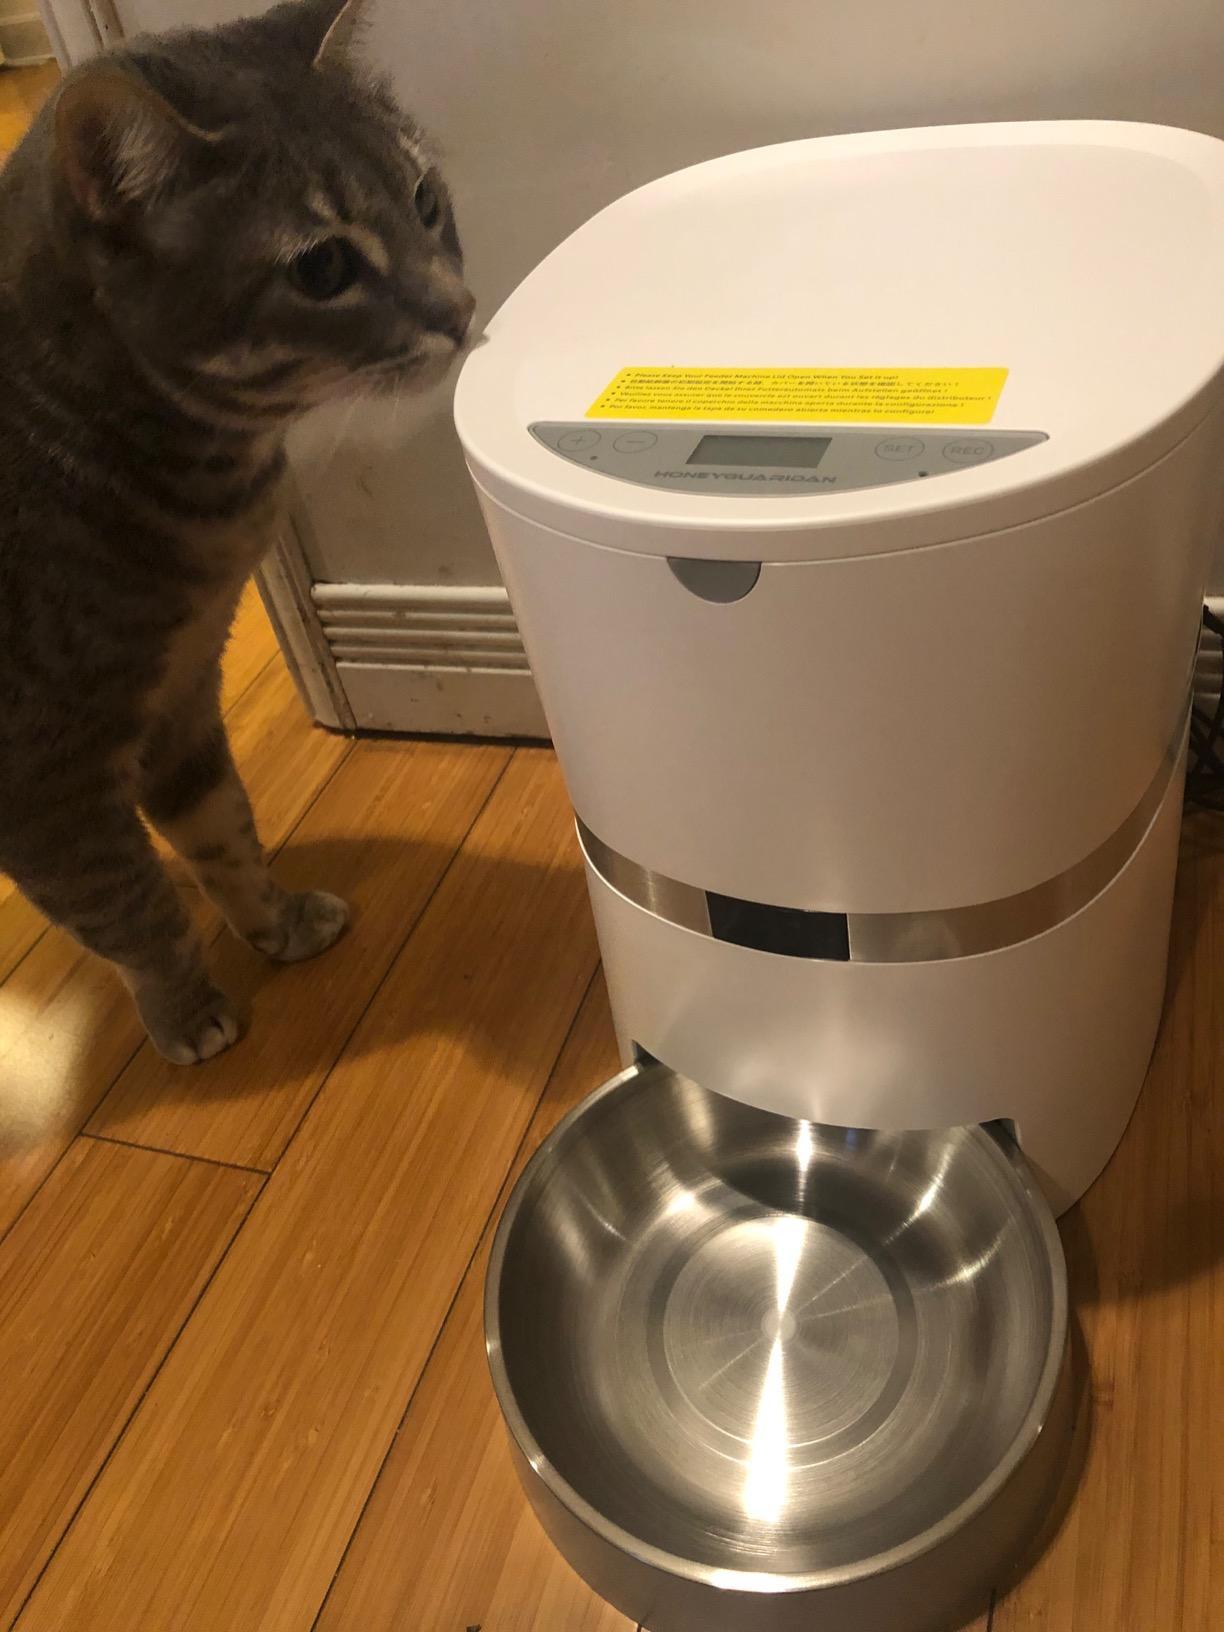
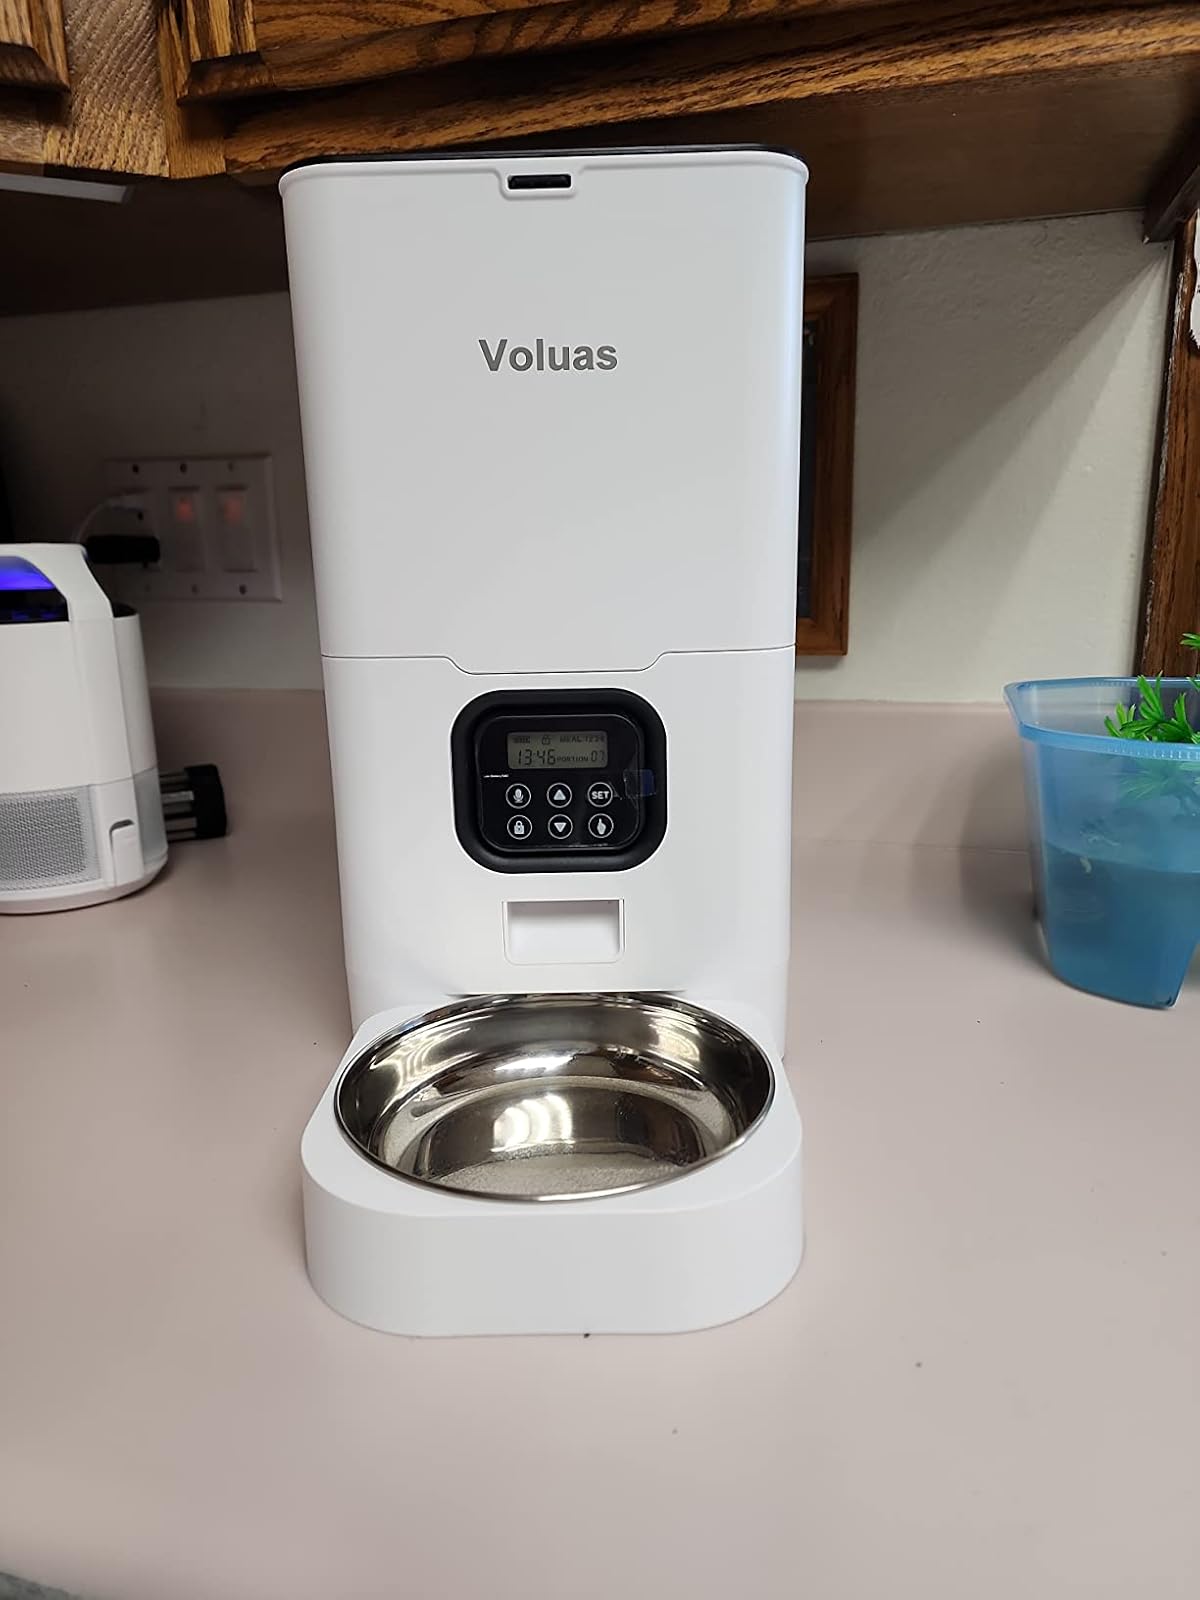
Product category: items_feeder
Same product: no